Eat-More

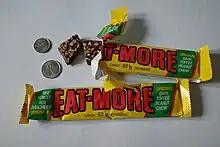
Two Eat-More candy bars, in 52g size. One has been opened and cut to show internal structure. A nickel and quarter are included to show scale.

It is chewy and comes in a yellow wrapper. It is also rectangular and flat, and "stretches" when eaten.